Dudley Boyz

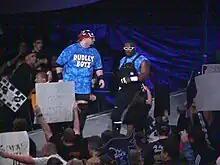
The Dudley Boyz briefly carried their tie-dye outfits from ECW into the WWF before dropping them for camouflage attire

In August 1999, Buh Buh Ray and D-Von joined the World Wrestling Federation (WWF) and debuted on "WWF SmackDown!" on September 2, 1999. They requested a $1 raise above the WWF's offer to stay in ECW, but their request was denied because ECW owner Paul Heyman was working a deal with Vince McMahon to supply talent to the WWF. Upon entering the WWF, Buh Buh Ray was first named 'Buh Buh Ray Dudley,' then was renamed "Bubba Ray Dudley," and returned to stuttering during his promos - a character trait he had initially used early in his ECW tenure. D-Von would then slap Bubba on the head to help him get his words out. After several weeks, most of the gimmick was dropped. They also dropped their classic tie-dye attire and began wearing camouflage-like ring attire.